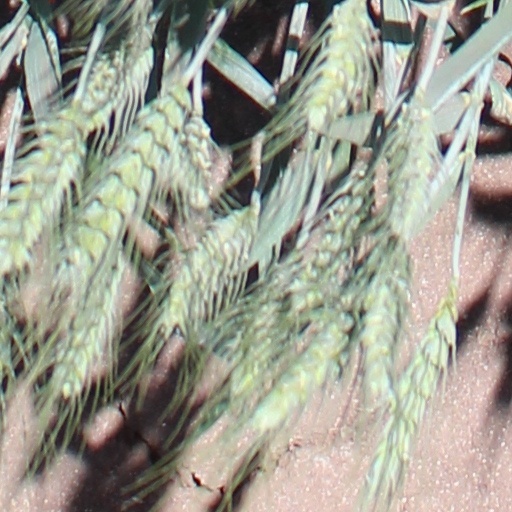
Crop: wheat